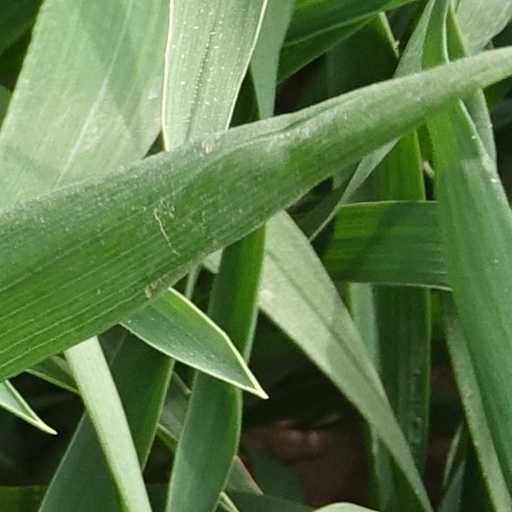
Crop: wheat